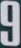
Number: 9